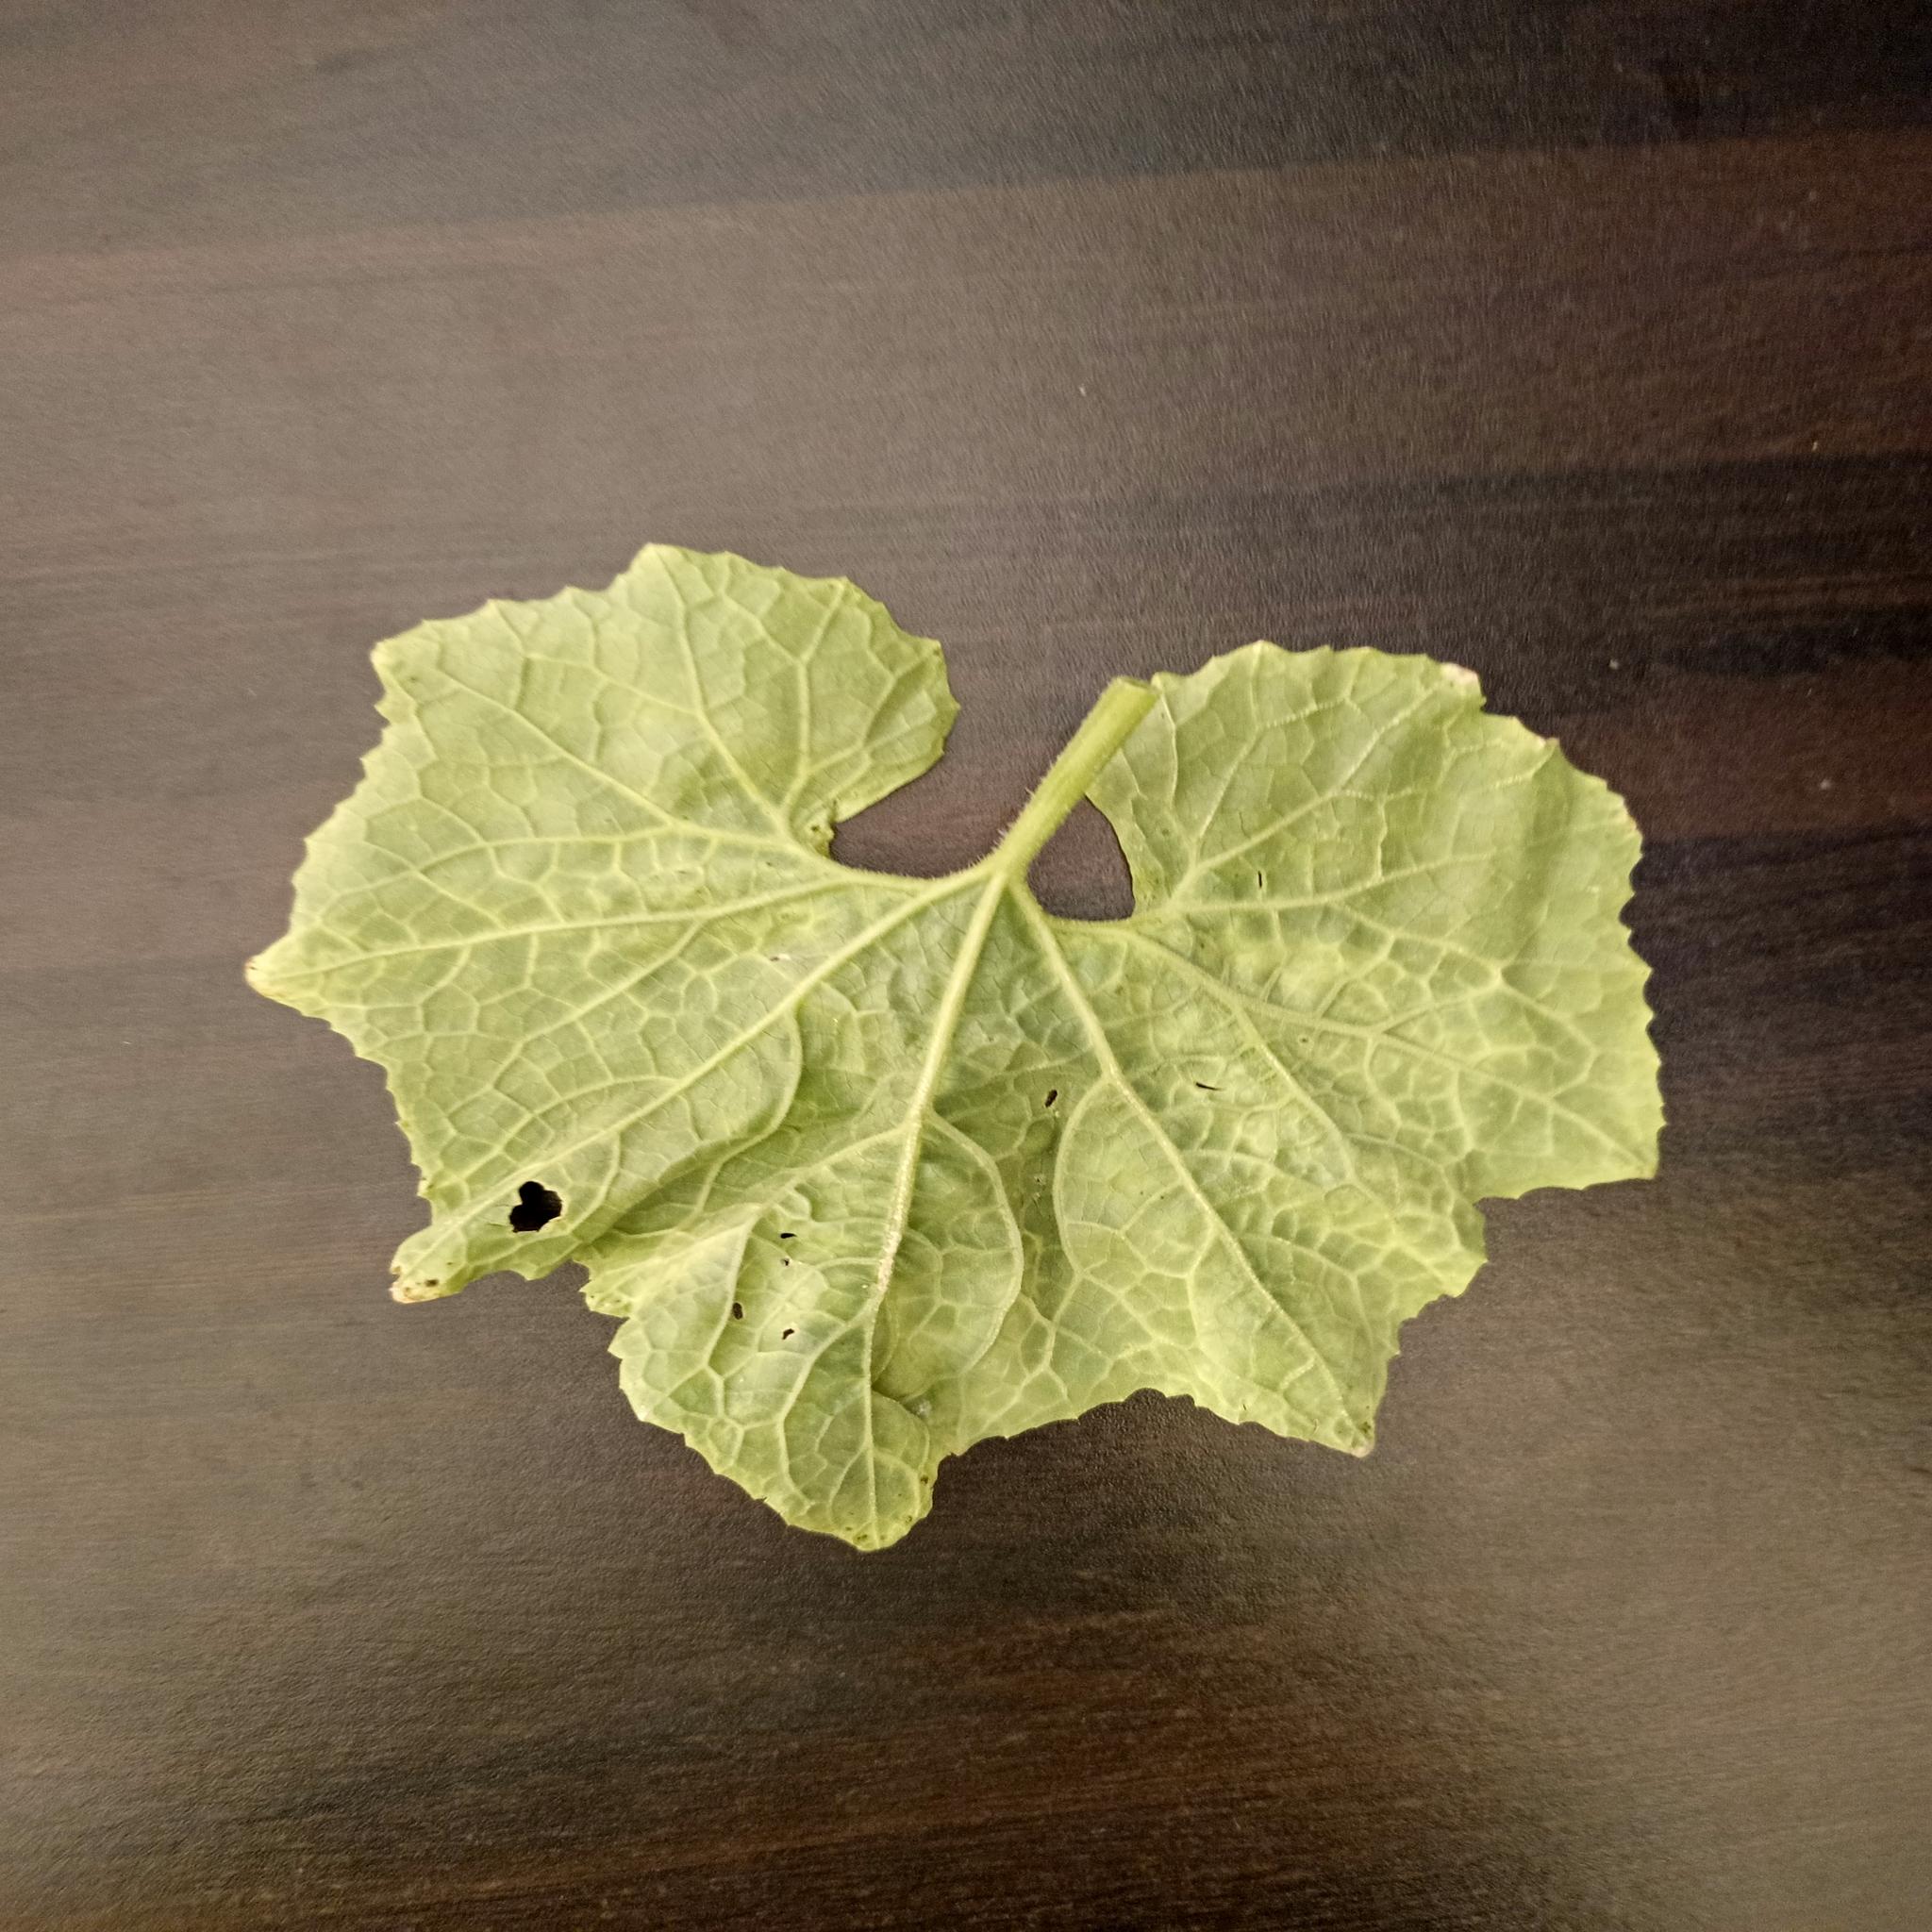
Label: Downy mildew